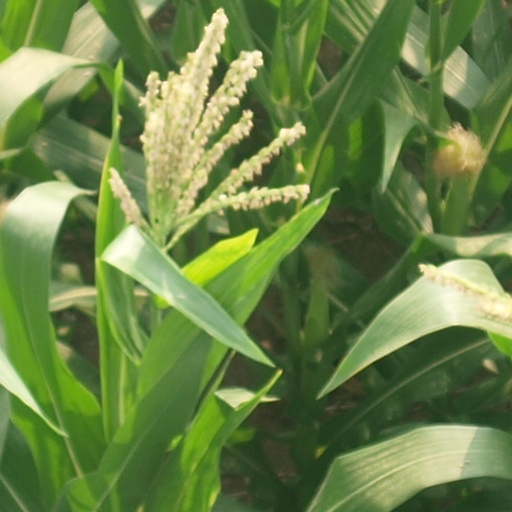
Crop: maize; corn